Yuan Phai

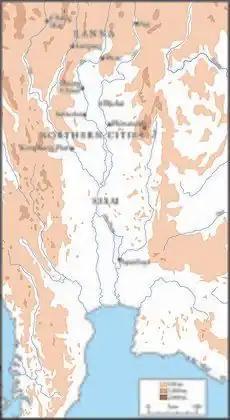
Map showing places mentioned in the poem

By the 14th century, there were three centers of power in the Chao Phraya River basin: Lanna, a confederation of cities in the upper reaches of the basin with a capital usually sited at Chiang Mai; Ayutthaya, a confederation of cities near the coast with a capital at Ayutthaya from 1350; the old Sukhothai Kingdom in the middle reaches, now generally known as the Northern Cities ( "Mueang Nuea"), with a capital at Phitsanulok. From the late 14th century, Lanna and Ayutthaya vied to control the Northern Cities and thus dominate the whole basin.